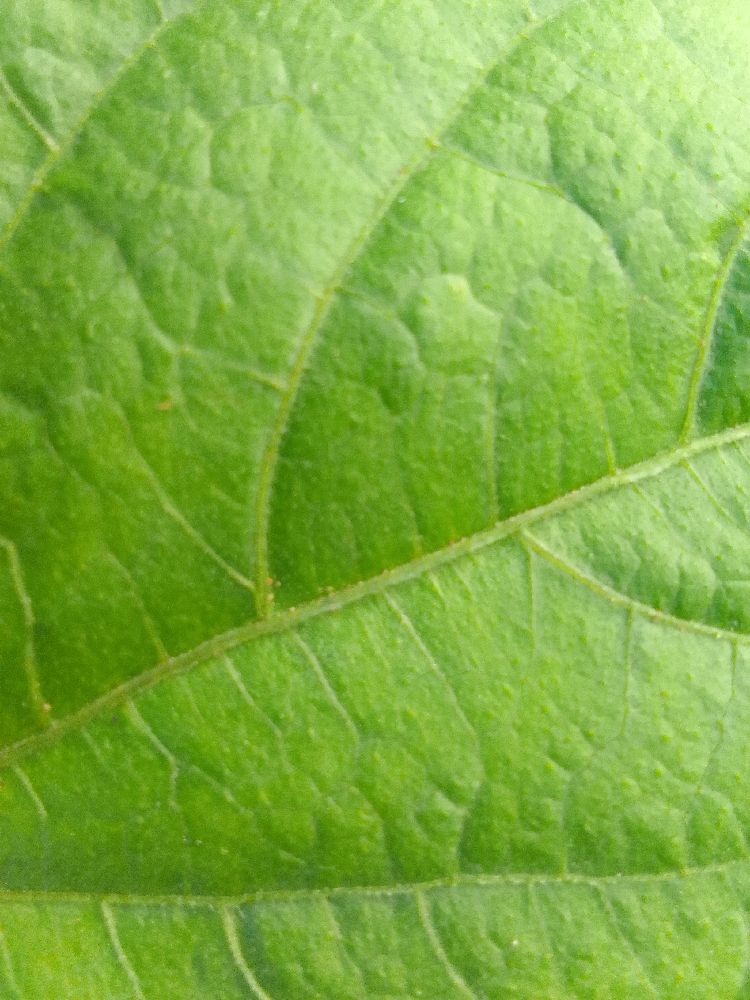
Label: healthy